Drexel University

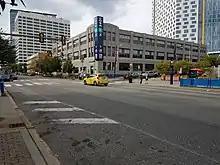
Drexel University's School of Education offices on the third floor of the UCity Square building at 3401 Market Street

Upon its founding in 2006, the Thomas R. Kline School of Law, originally known as the Earle Mack School of Law, was the first law school founded in Philadelphia in more than three decades. The School of Law offers L.L.M. and Master of Legal Studies degrees, in addition to the flagship Juris Doctor program, and uniquely offers cooperative education as part of its curriculum across all programs. In 2015, "Bloomberg Business" ranked the Kline School of Law as the second most underrated law school in the United States.